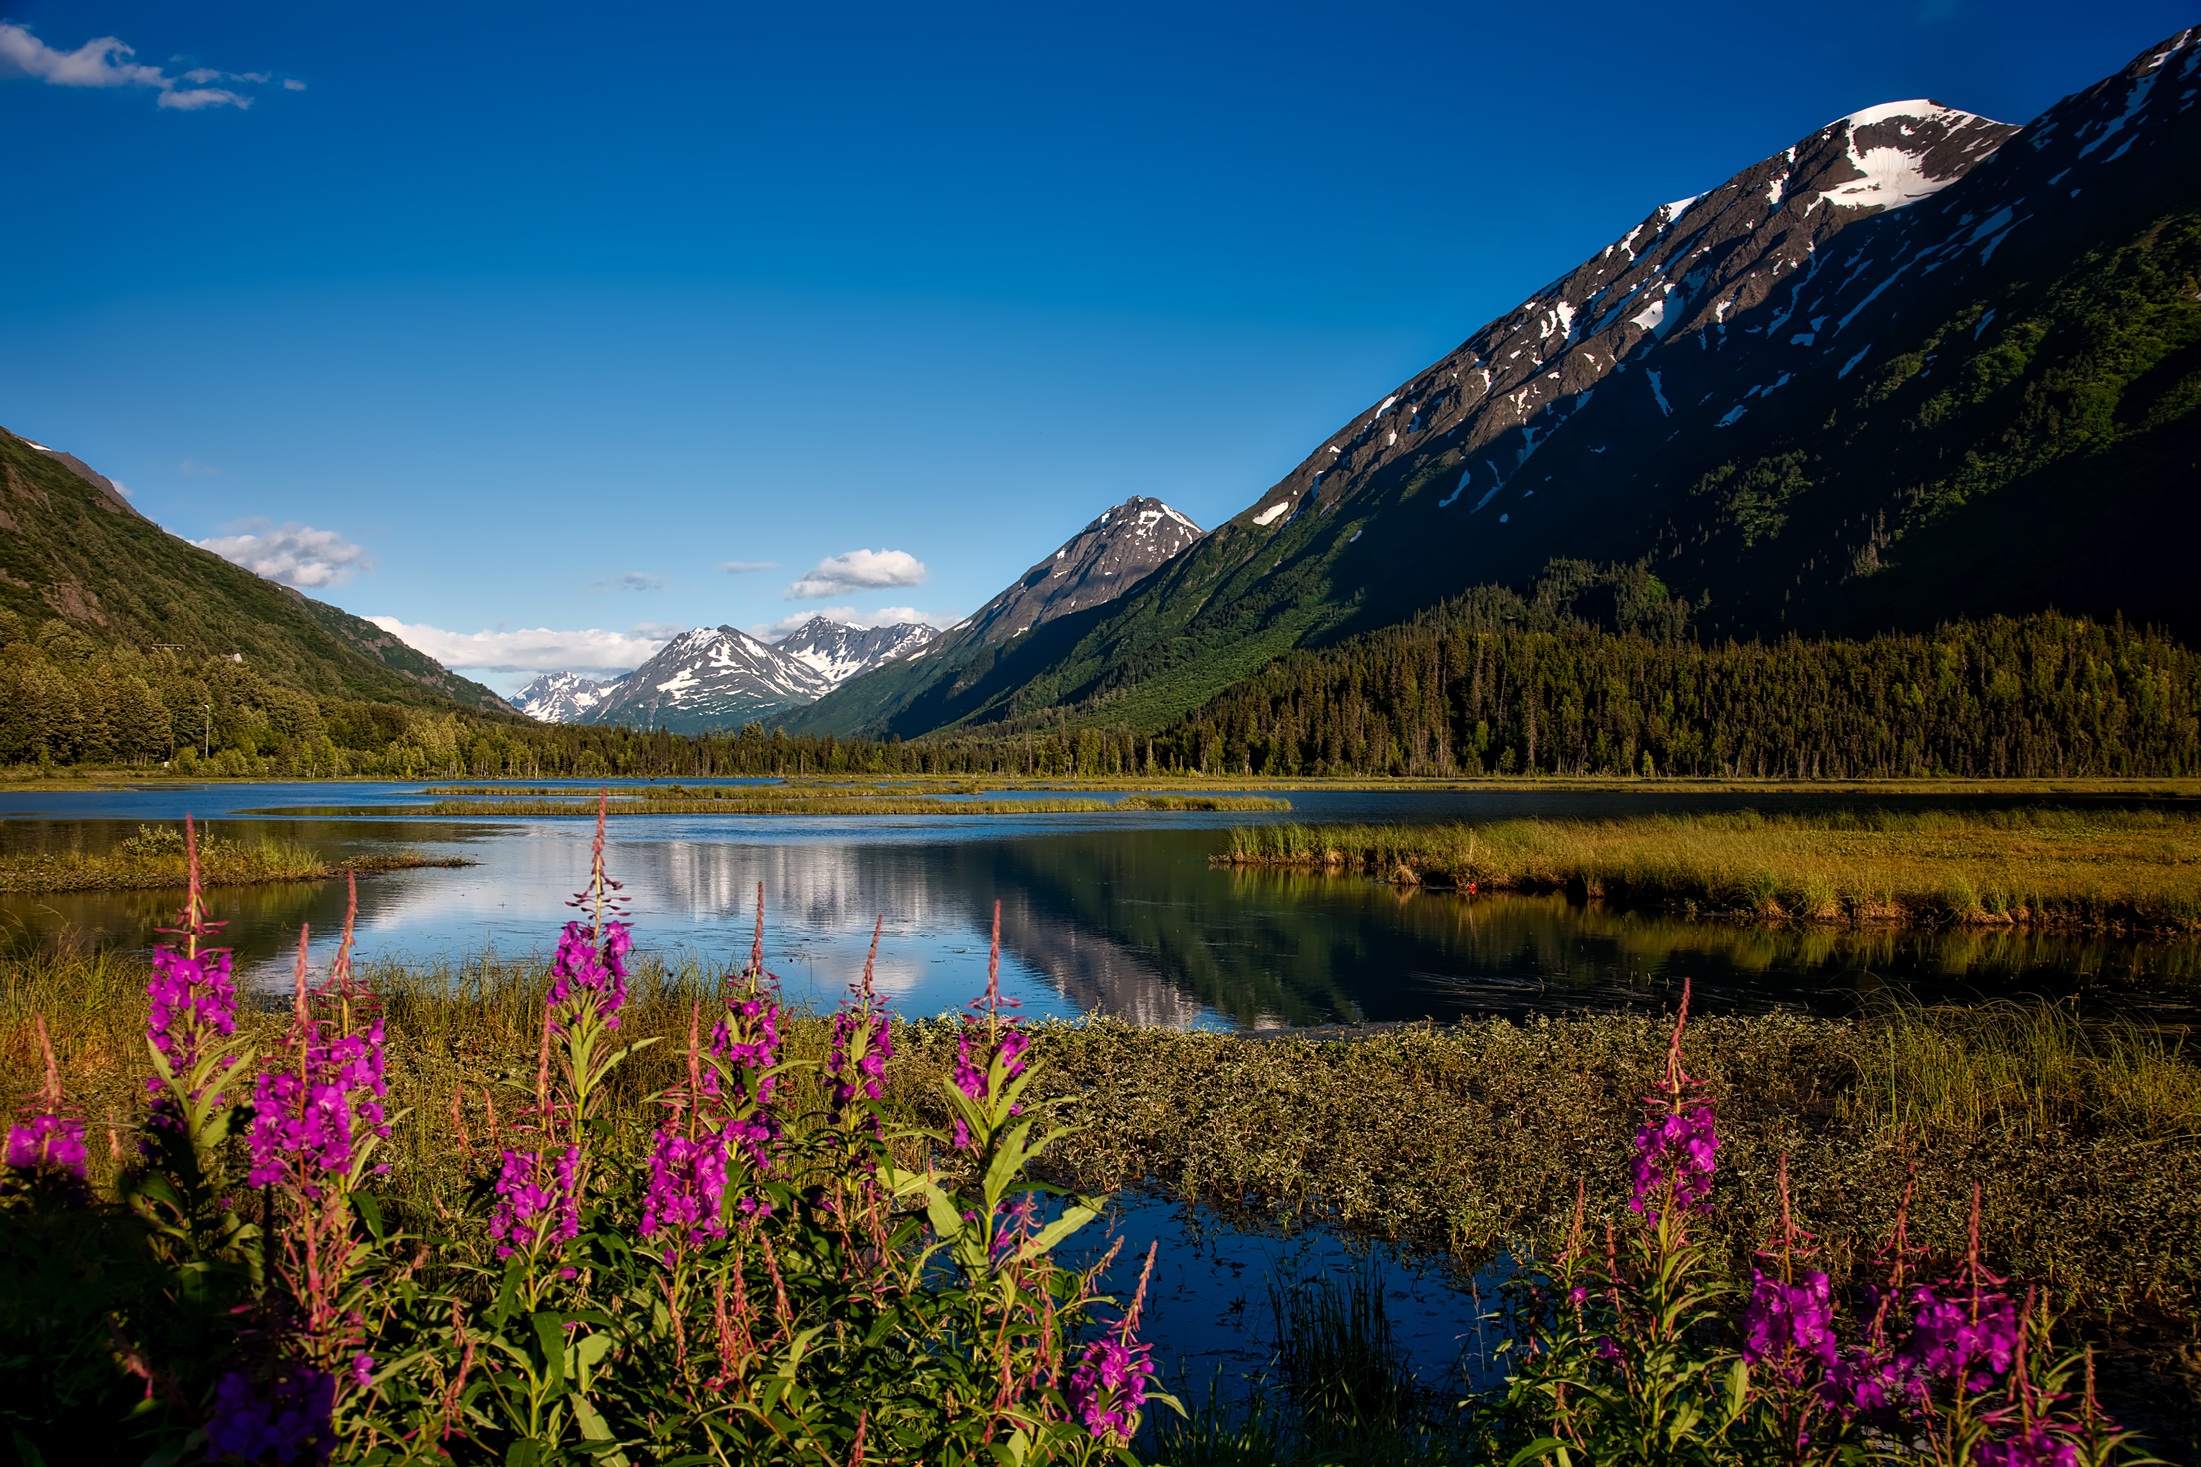
landscape, water, nature, forest, wilderness, walking, mountain, sky, meadow, flower, lake, valley, mountain range, vacation, travel, reflection, scenic, autumn, holiday, fjord, reservoir, snowcap, plants, body of water, wildflower, flowers, trees, outdoors, woods, clouds, alps, picturesque, reflections, beautiful, alaska, loch, fireweed, landform, chugach national forest, mountainous landforms